Battle at Brůdek

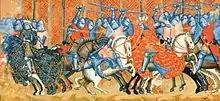
Miniature illustration of the battle from the Chronicle of Dalimil (14th century)

The Battle at Brůdek (Czech "bitva u Brůdku"; German "Schlacht bei Stokau", "Schlacht bei Biwanka") was fought between Henry III, King of the Romans, and Břetislav I, Duke of Bohemia, on 22/23 August 1040.